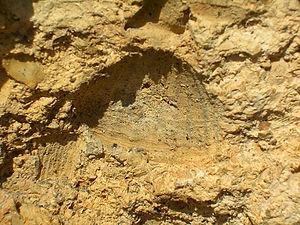
La pierre coquillière est une roche sédimentaire qui contient des coquilles fossiles.